Sky position (RA, Dec in degrees): 204.667, 11.637
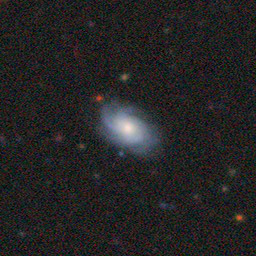
Galaxy morphology: Unbarred Tight Spiral Galaxies